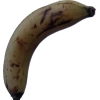
Label: banana